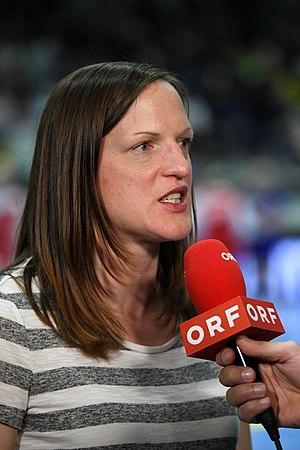
Katrin Engel, née le 2 mai 1984, est une ancienne joueuse de handball autrichienne.